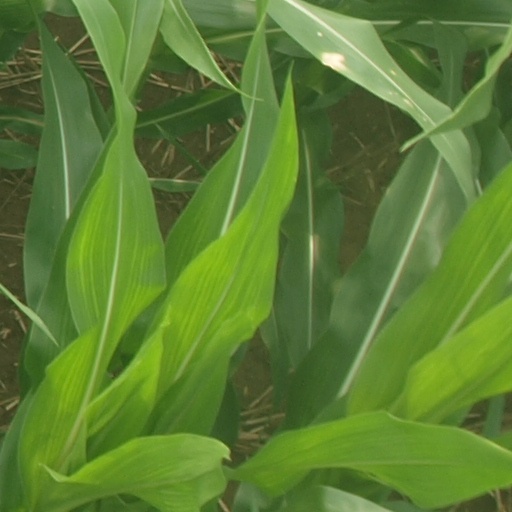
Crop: maize; corn